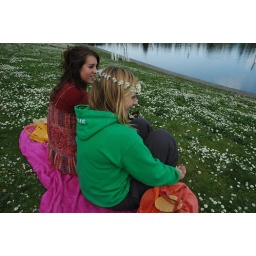
Seattle, the beauties of Greenlake, wearing a daisy chain, in a field of tiny daisies